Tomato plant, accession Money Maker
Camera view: bottom (45 deg); turntable rotation: 120 degrees
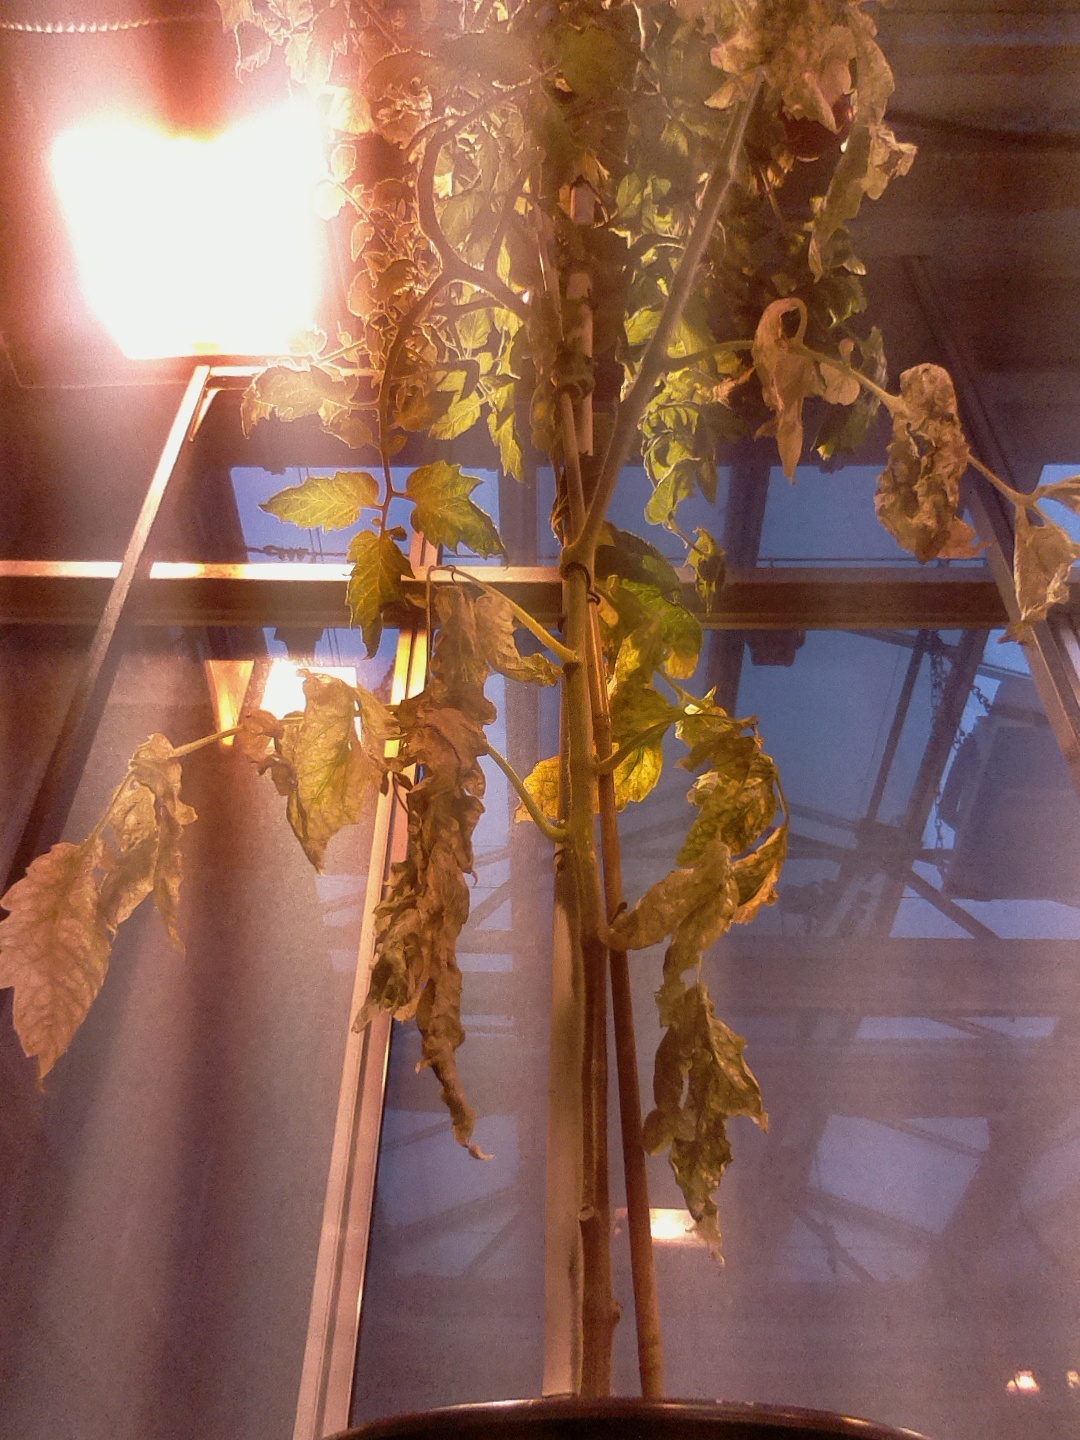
BBCH growth stage 83: 30%-40% of fruits show typical fully ripe color